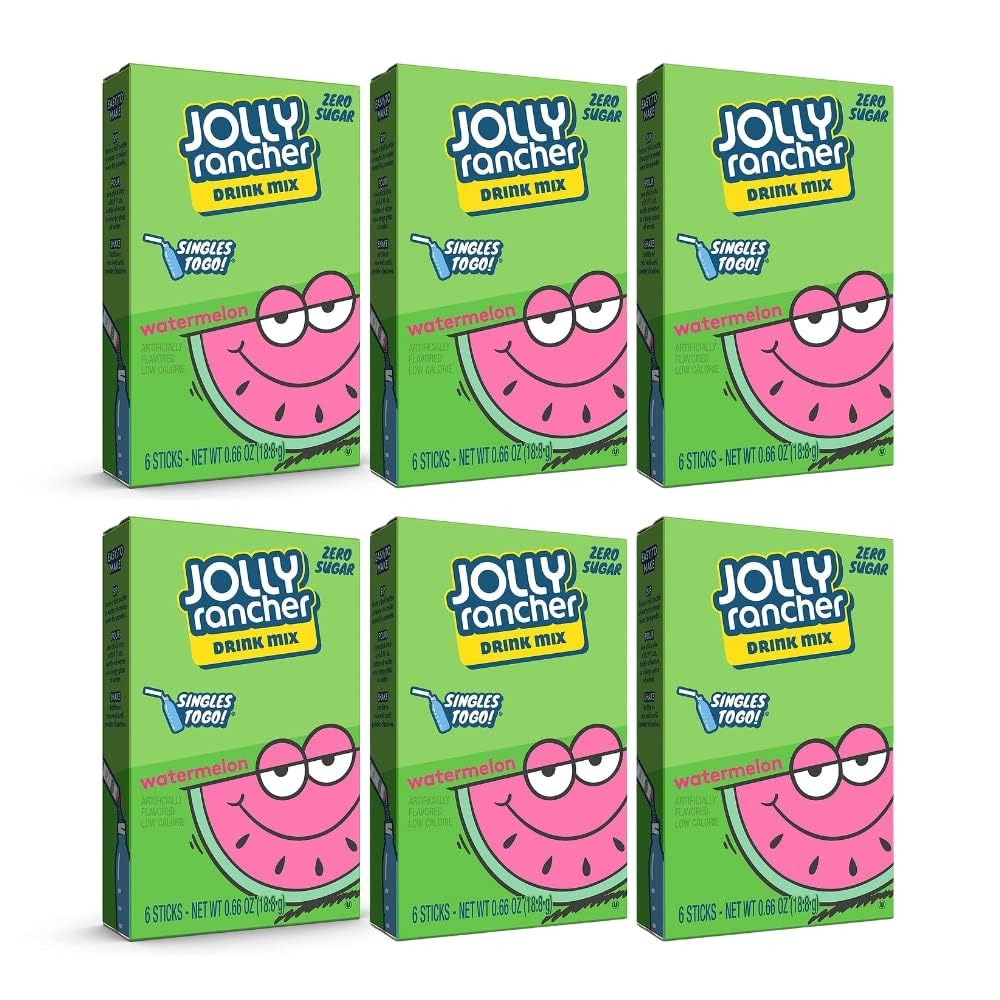
Item Name: Jolly Rancher Singles-To-Go Sugar Free Drink Mix, Watermelon, 6 CT (Pack of 6)
Bullet Point 1: Item Package Length: 8.128cm
Bullet Point 2: Item Package Width: 16.002cm
Bullet Point 3: Item Package Height: 12.192cm
Bullet Point 4: Item Package Weight: 0.349 lb
Value: 3.96
Unit: Ounce

Price: 2.99